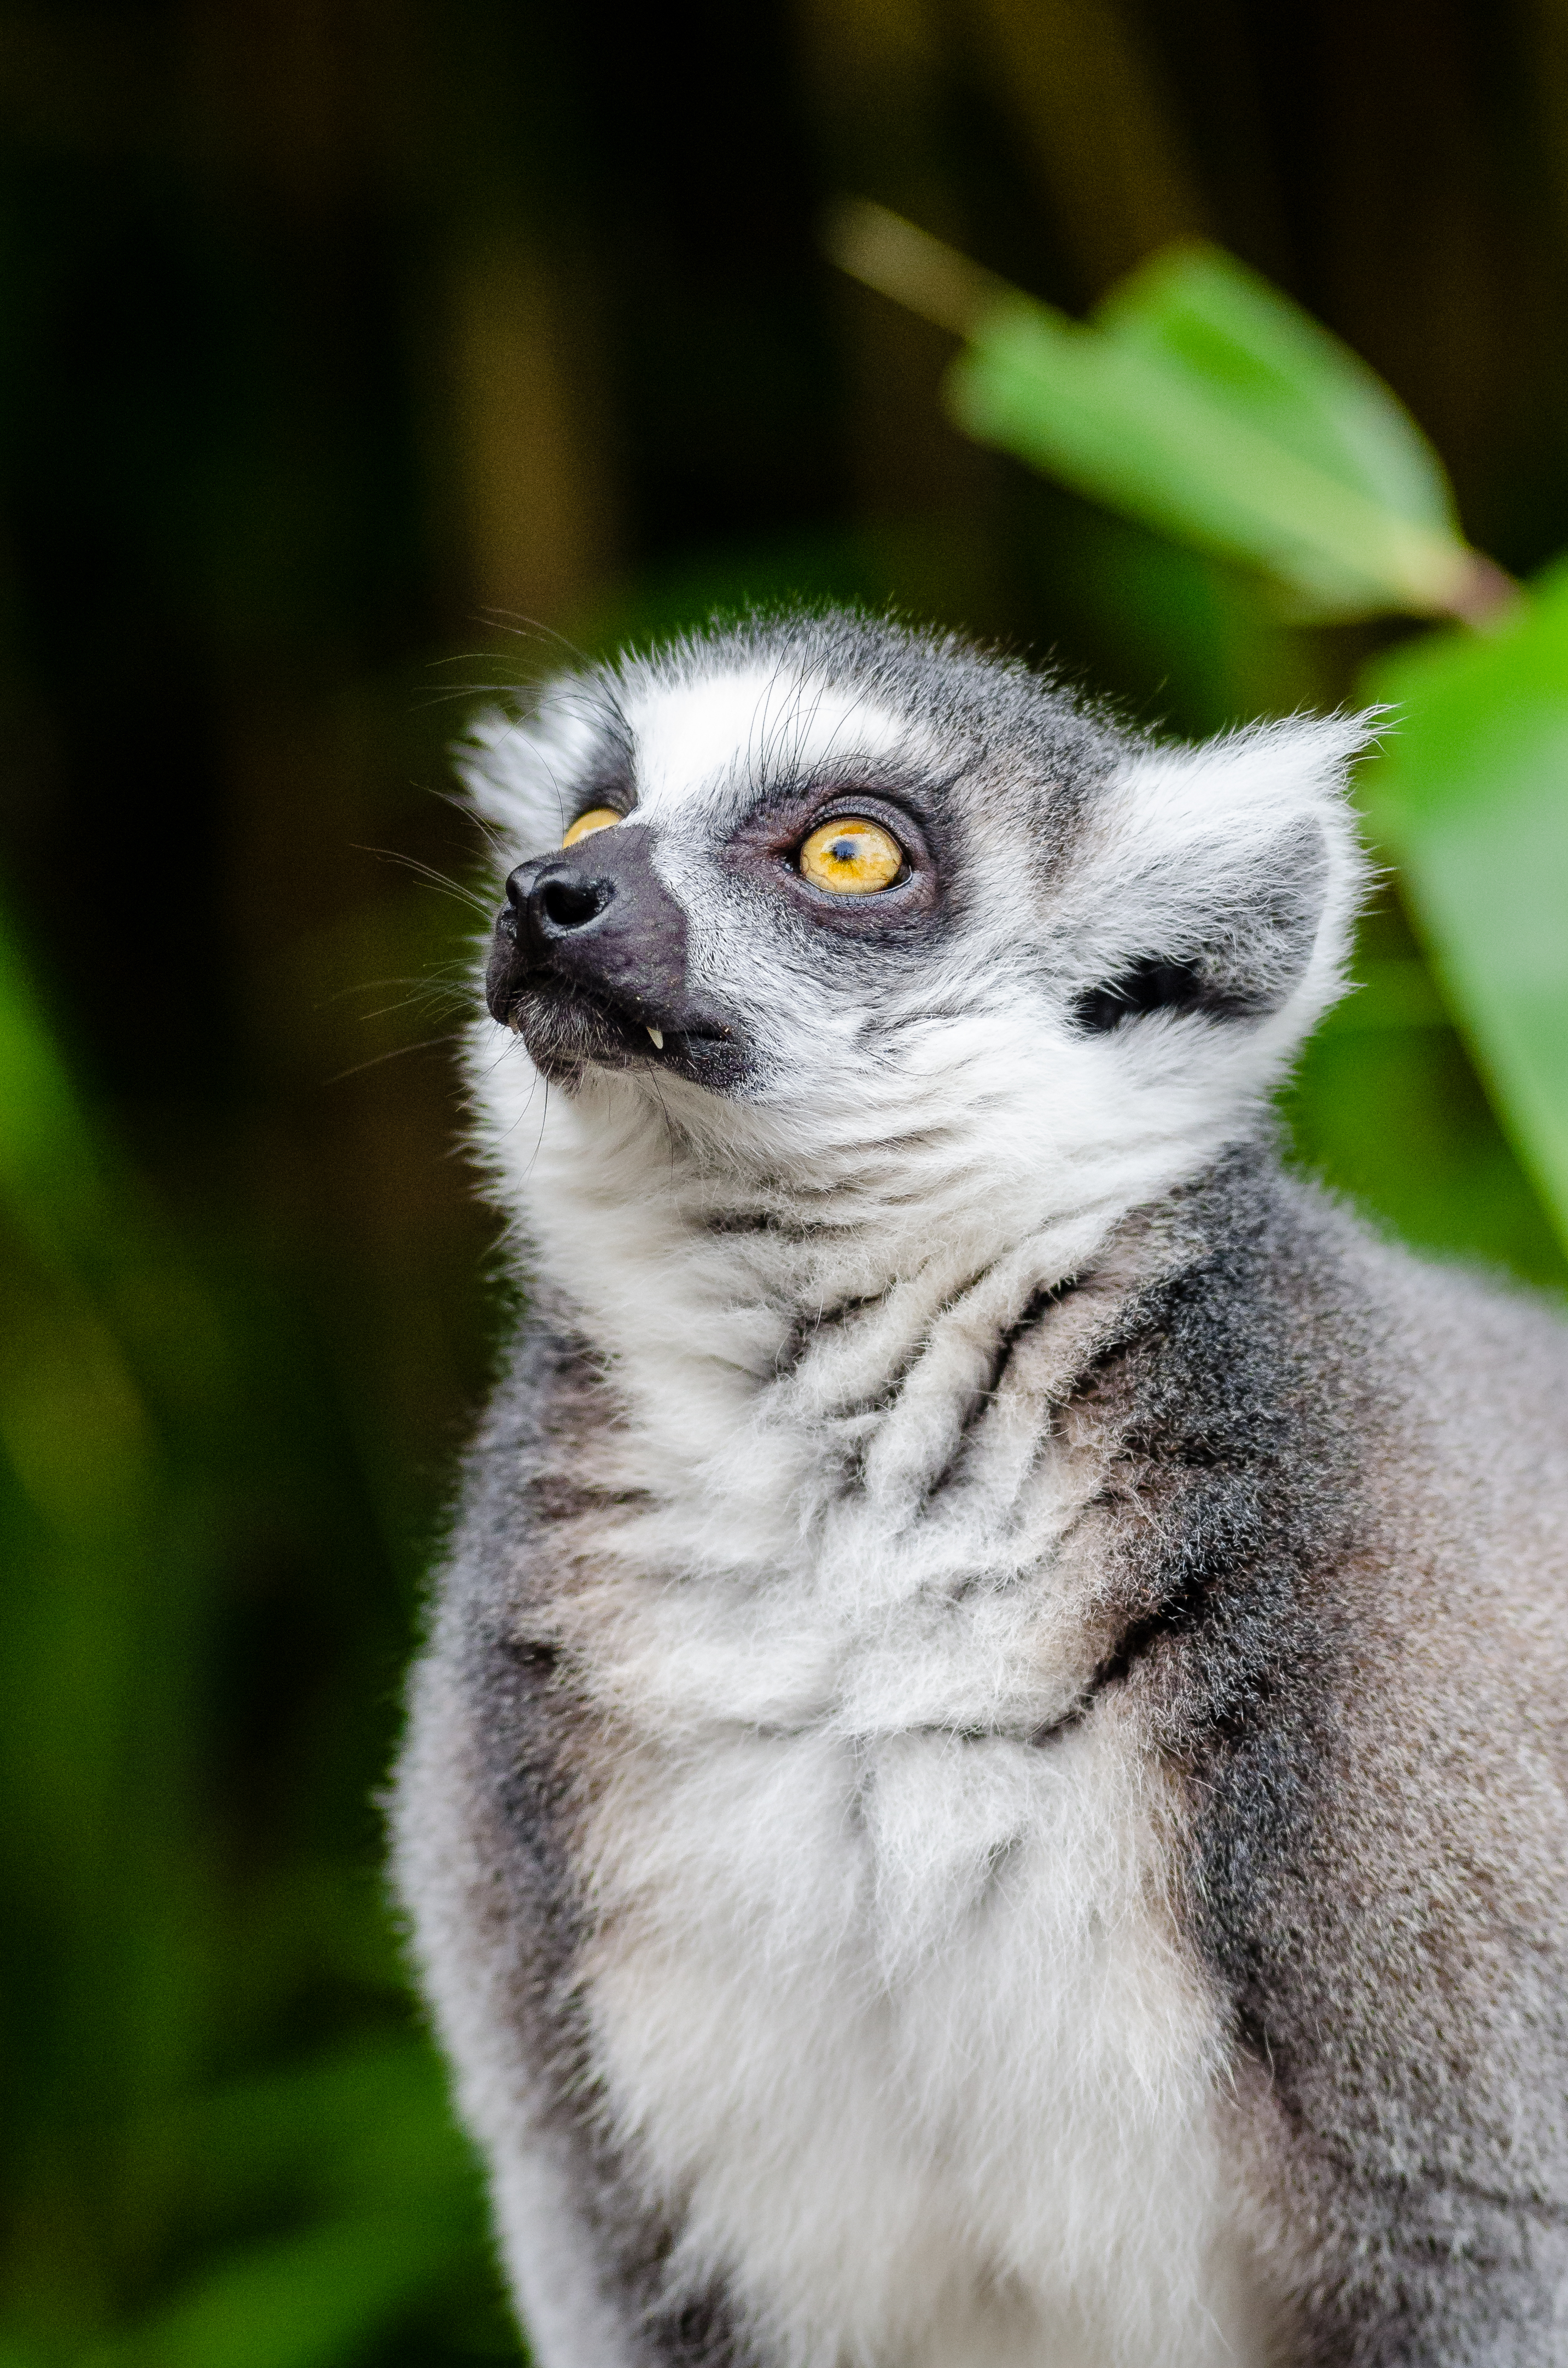
tree, nature, bokeh, ring, feet, animal, cute, wildlife, zoo, fur, mammal, nikon, fauna, primate, world, close up, eyes, whiskers, festival, hands, animals, madagascar, vertebrate, tier, fell, augen, baum, adorable, lemur, d7000, niedlich, tailed, catta, katta, tierpart, madagaskar, fuse, gr n, h nde, sus